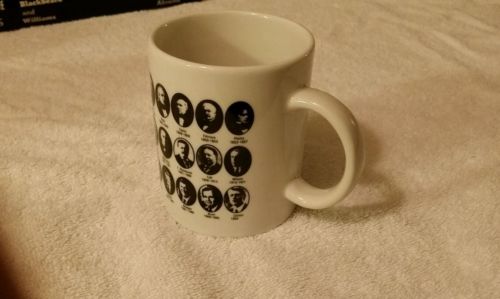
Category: mug